Zemplén Mountains

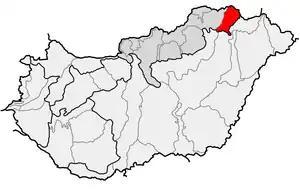
Location of Zemplén-Tokaj Mountains within physical subdivisions of Hungary

Zemplén Mountains or Tokaj Mountains (or Tokaji-hegység) is a mountain range in Hungary. The Zemplén Mountains form part of the Tokaj-Eperjes mountain chain in Hungary, known for their ecological richness and historical significance. Geographically diverse, the region contains distinct landscape areas including peripheral lowlands and isolated higher-altitude interior zones, many of which are protected as part of the Zemplén Landscape Protection Area. The mountains support considerable biodiversity, with recent studies highlighting a significant diversity of flora, mammals such as wolves, lynxes, and rare bat species, as well as unique fish communities including the Carpathian barbel and Carpathian brook lamprey. Historically, the mountains hosted several medieval Pauline monasteries, reflecting the area's longstanding cultural importance. While traditionally dependent on agriculture and forestry, the local economy now increasingly emphasises sustainable tourism, leveraging both the natural and cultural heritage of the region.